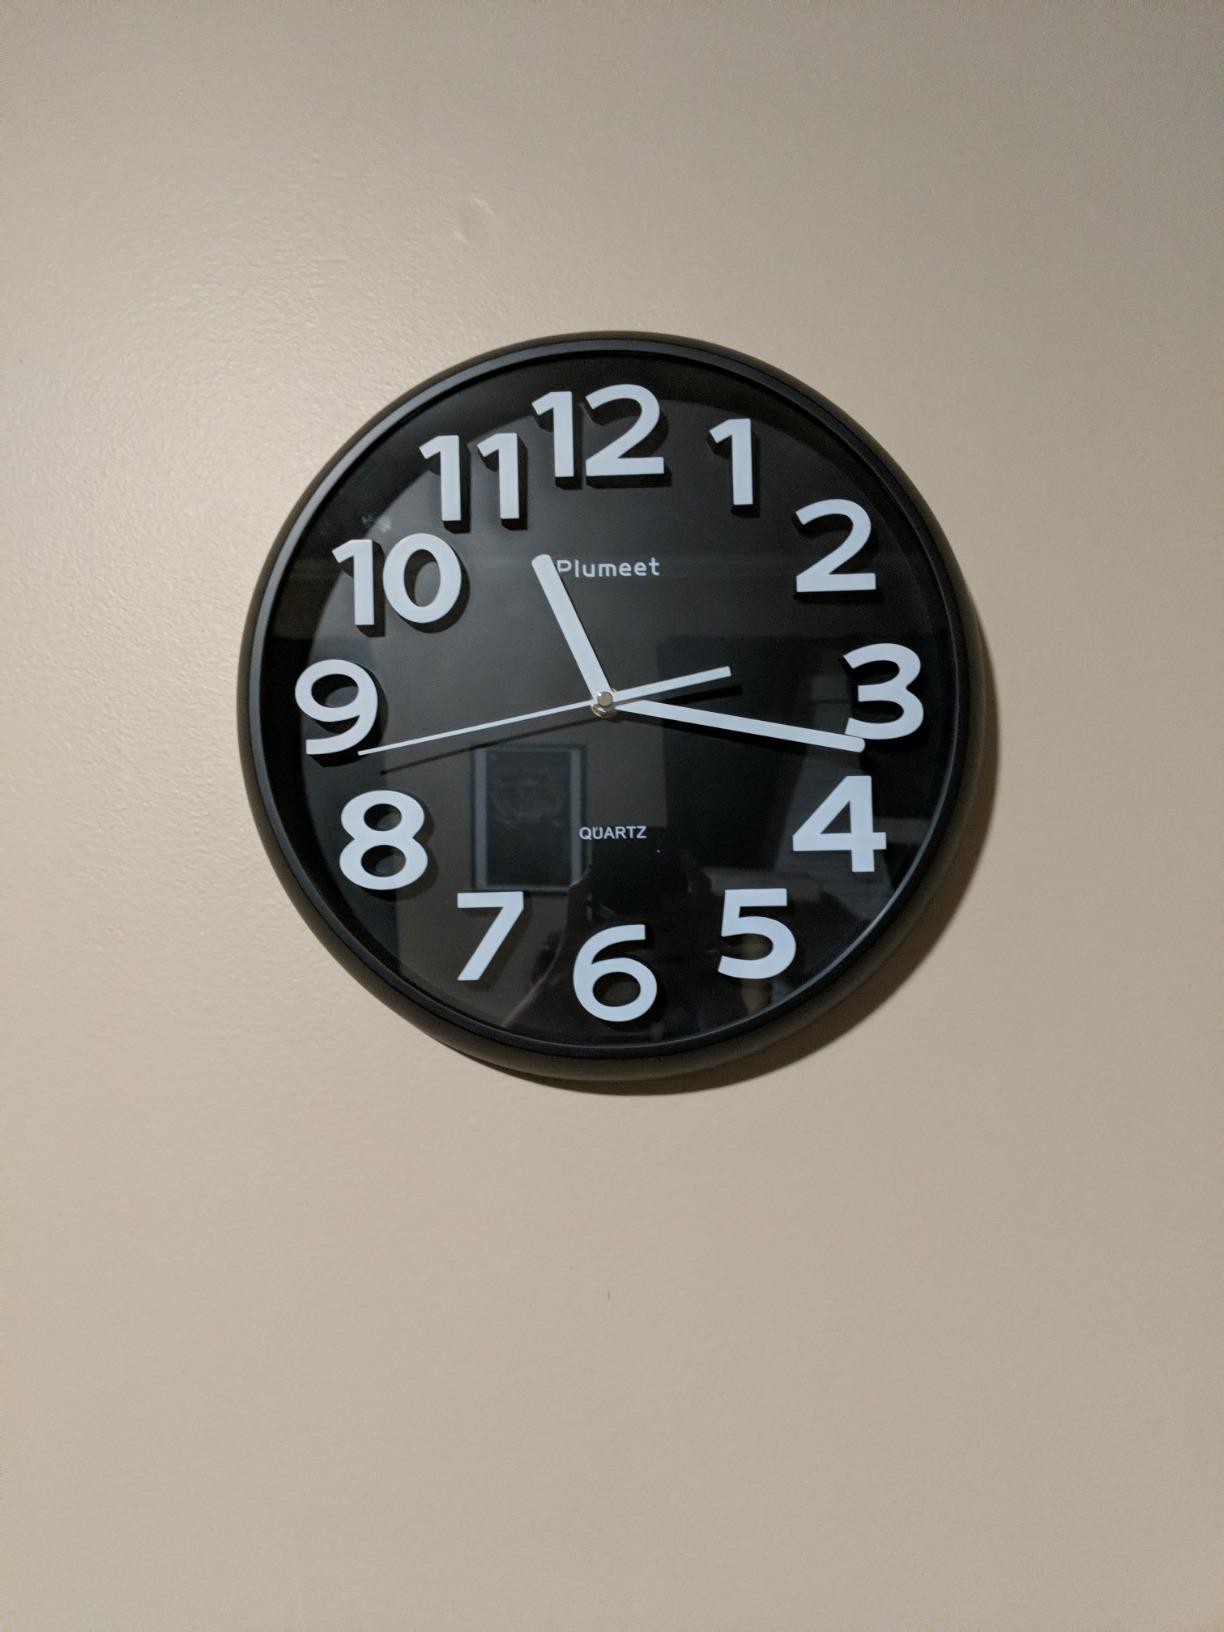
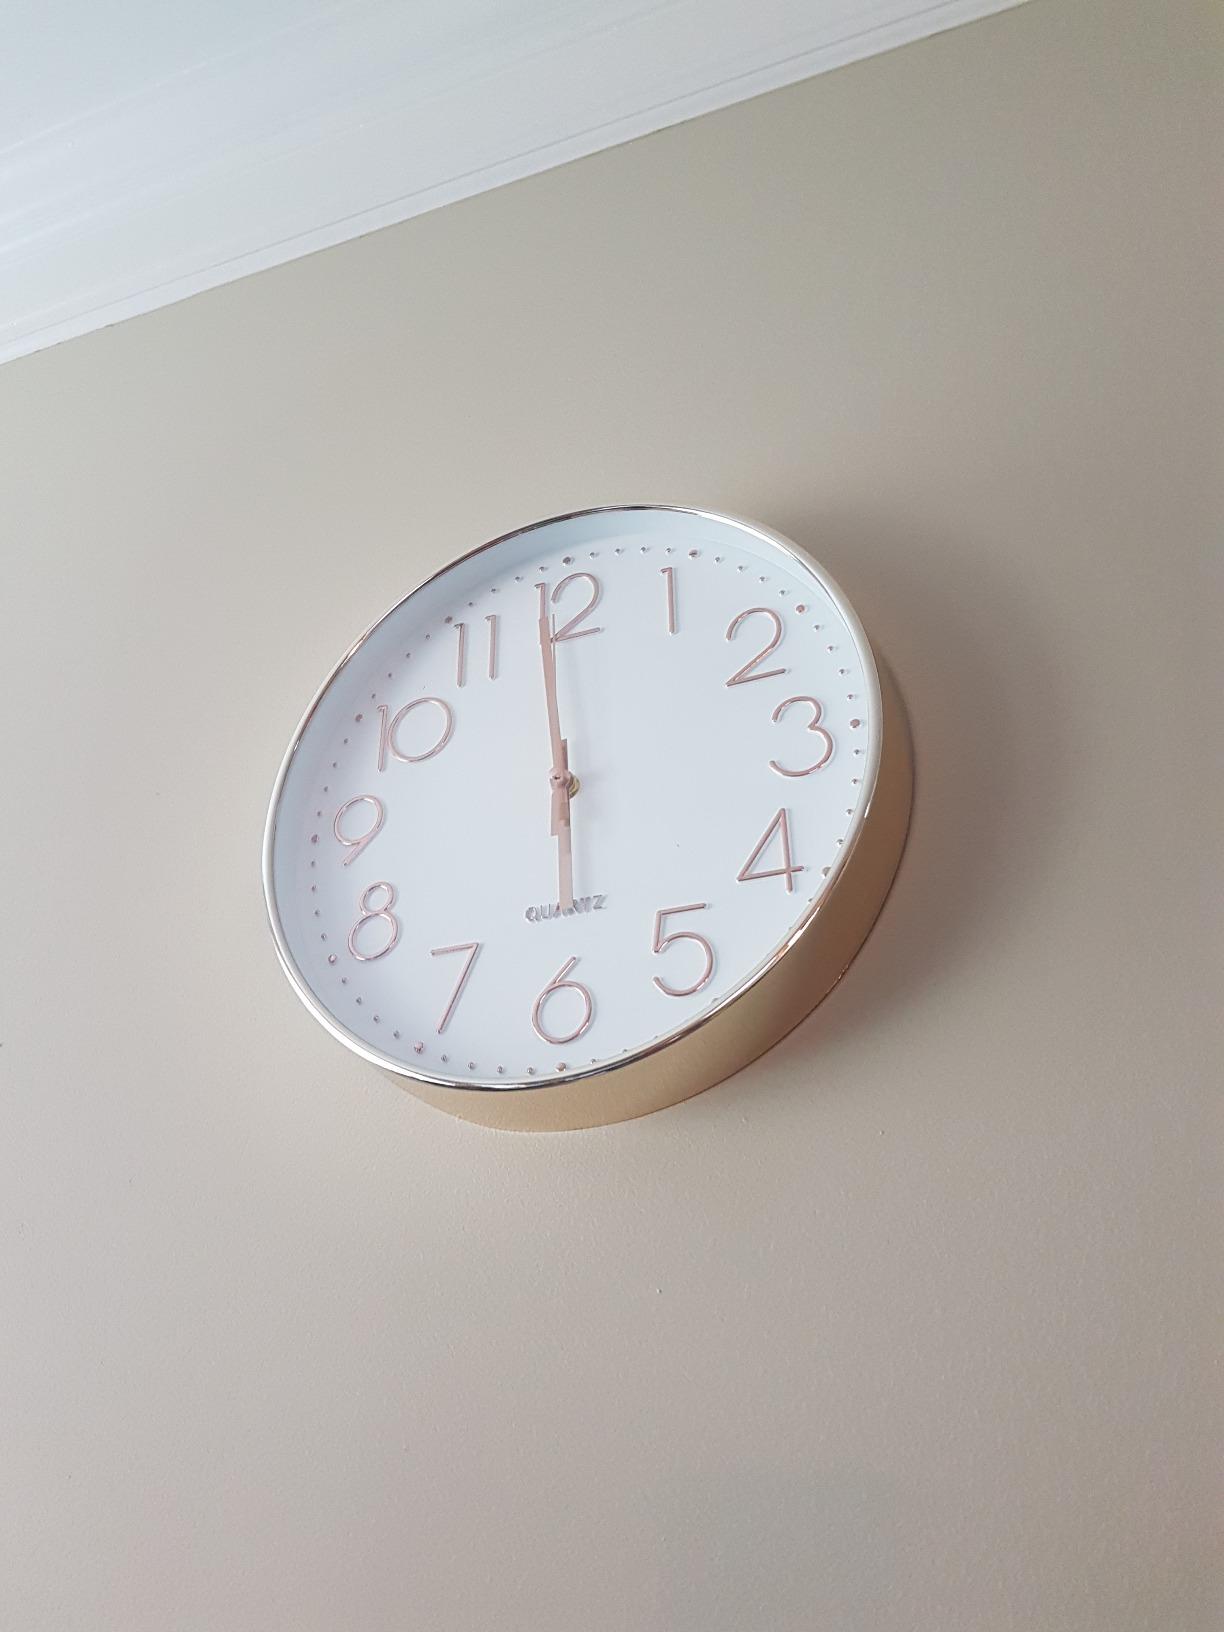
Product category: clock
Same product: no